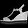
Label: Sandal